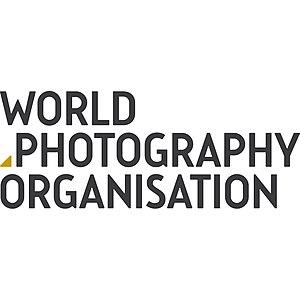
La World Photography Organisation est une organisation internationale qui réalise des initiatives pour les photographes amateurs et professionnels. Elle est surtout connue pour l'organisation des concours annuels Sony World Photography Awards et Zeiss Photography Award.